Hausa people

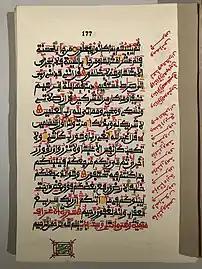

Sunni Islam of the Maliki madhhab, is the predominant and historically established religion of the Hausa people. Islam has been present in Hausaland since as early as the 11th century — giving rise to famous native Sufi saints and scholars such as Wali Muhammad dan Masani (d.1667) and Wali Muhammad dan Marina (d. 1655) in Katsina — mostly among long-distance traders to North Africa whom in turn had spread it to common people while the ruling class had remained largely pagan or mixed their practice of Islam with pagan practices. By the 14th century, Hausa traders were already spreading Islam across a large swathe of west Africa such as Ghana, Côte d'Ivoire, etc..